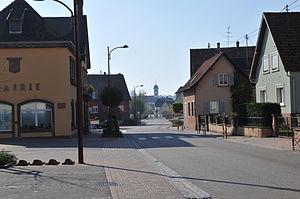
Vue du centre du village.
Mertzwiller est une commune française située dans le département du Bas-Rhin, en région Grand Est.